Answer in natural language. Considering the relative positions, where is black open-shelf tv stand (highlighted by a red box) with respect to white color chair (highlighted by a green box)? Choose between the following options: left or right
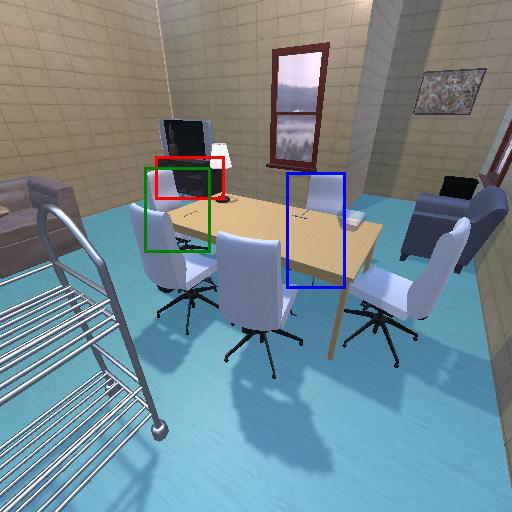
<answer>left</answer>